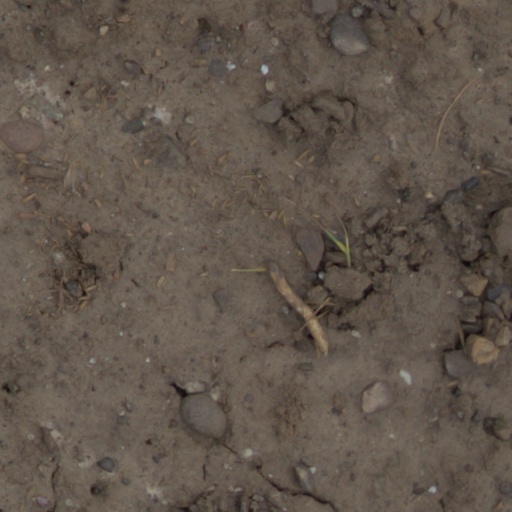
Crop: wheat